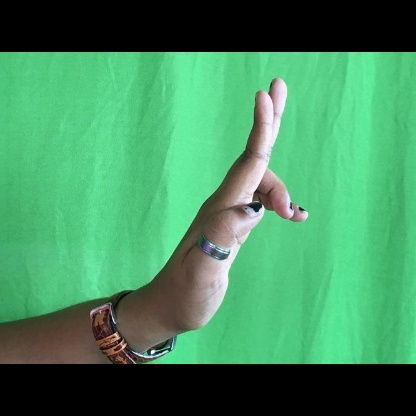
Mudra: Ardhapathaka